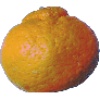
Label: Mandarine 1